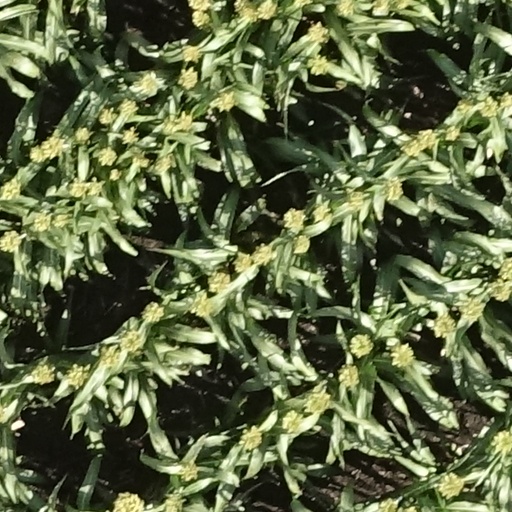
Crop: sorghum